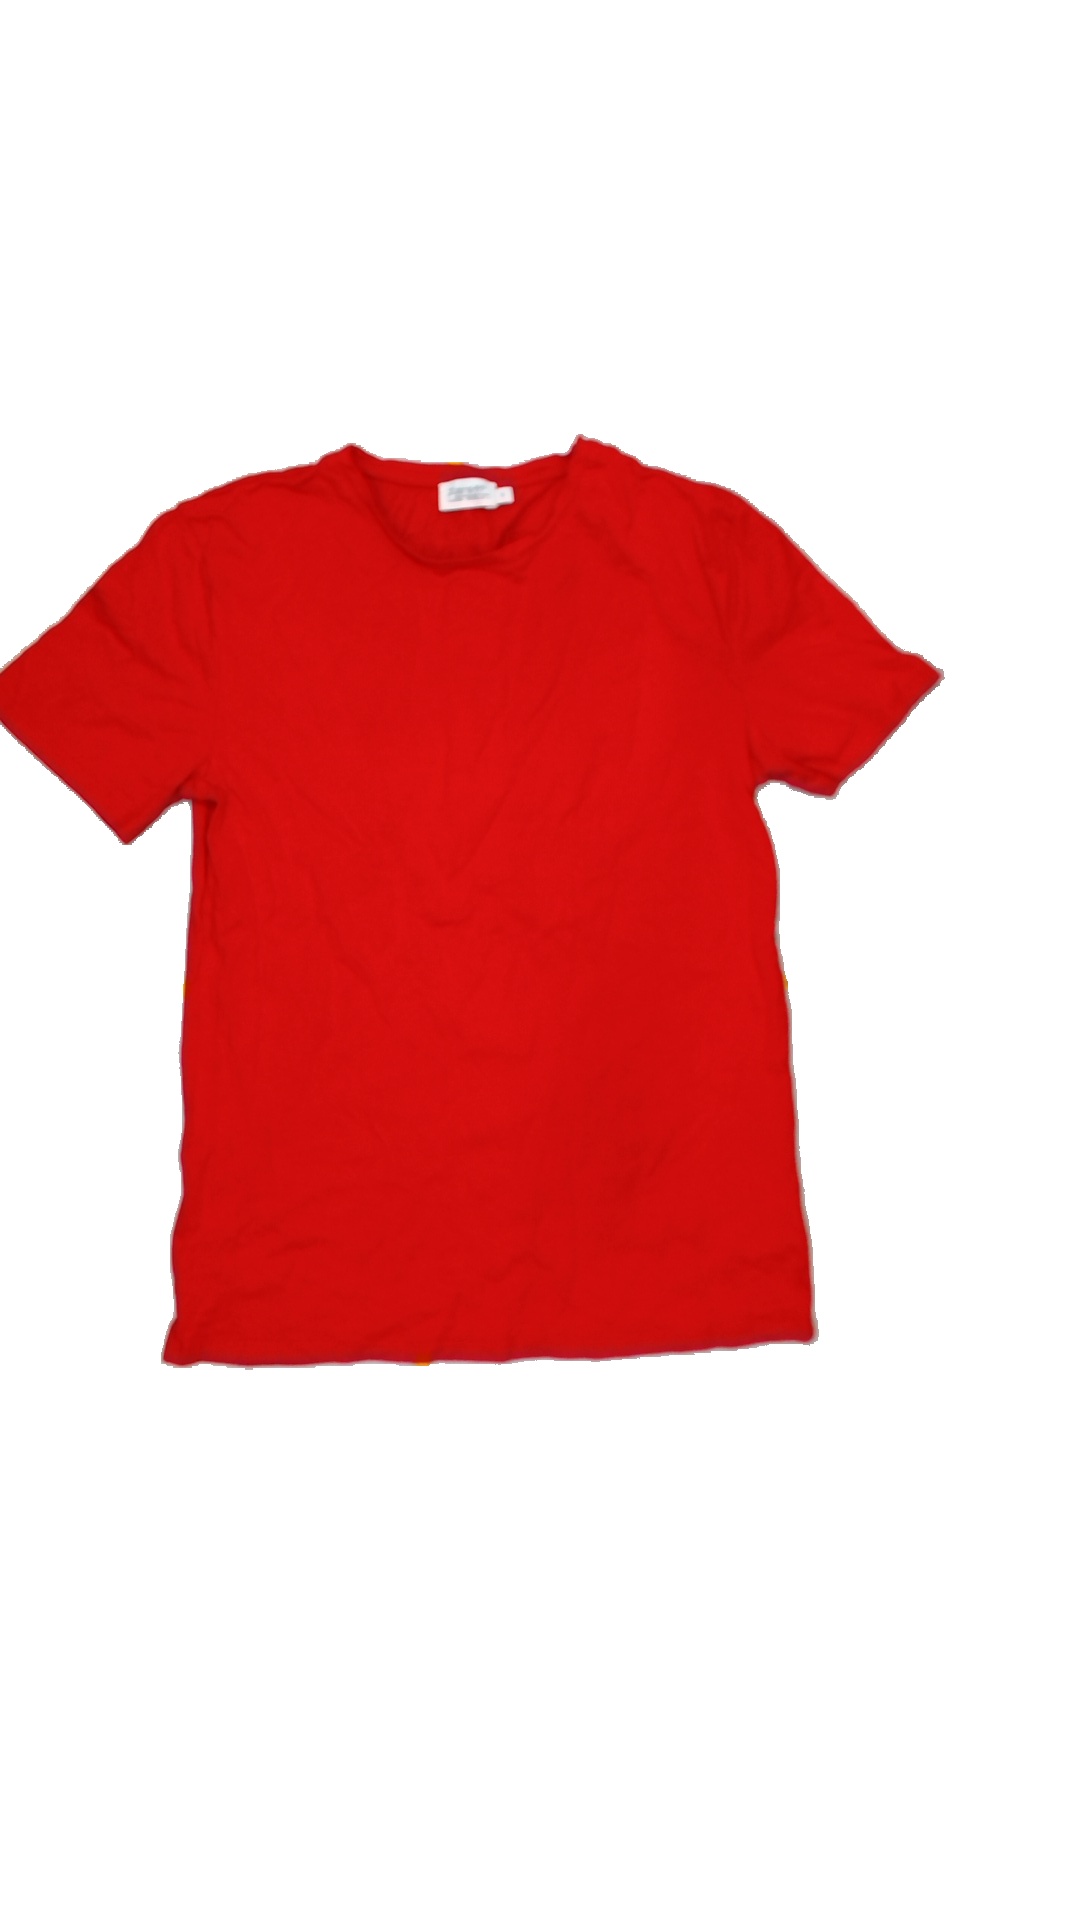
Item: T-shirt (Ladies)
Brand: Not Applicable
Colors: Blue
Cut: C-collar
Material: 100% Cotton
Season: All
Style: No trend
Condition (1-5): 5
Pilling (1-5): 5
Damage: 0
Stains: No
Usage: Reuse
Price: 100-150